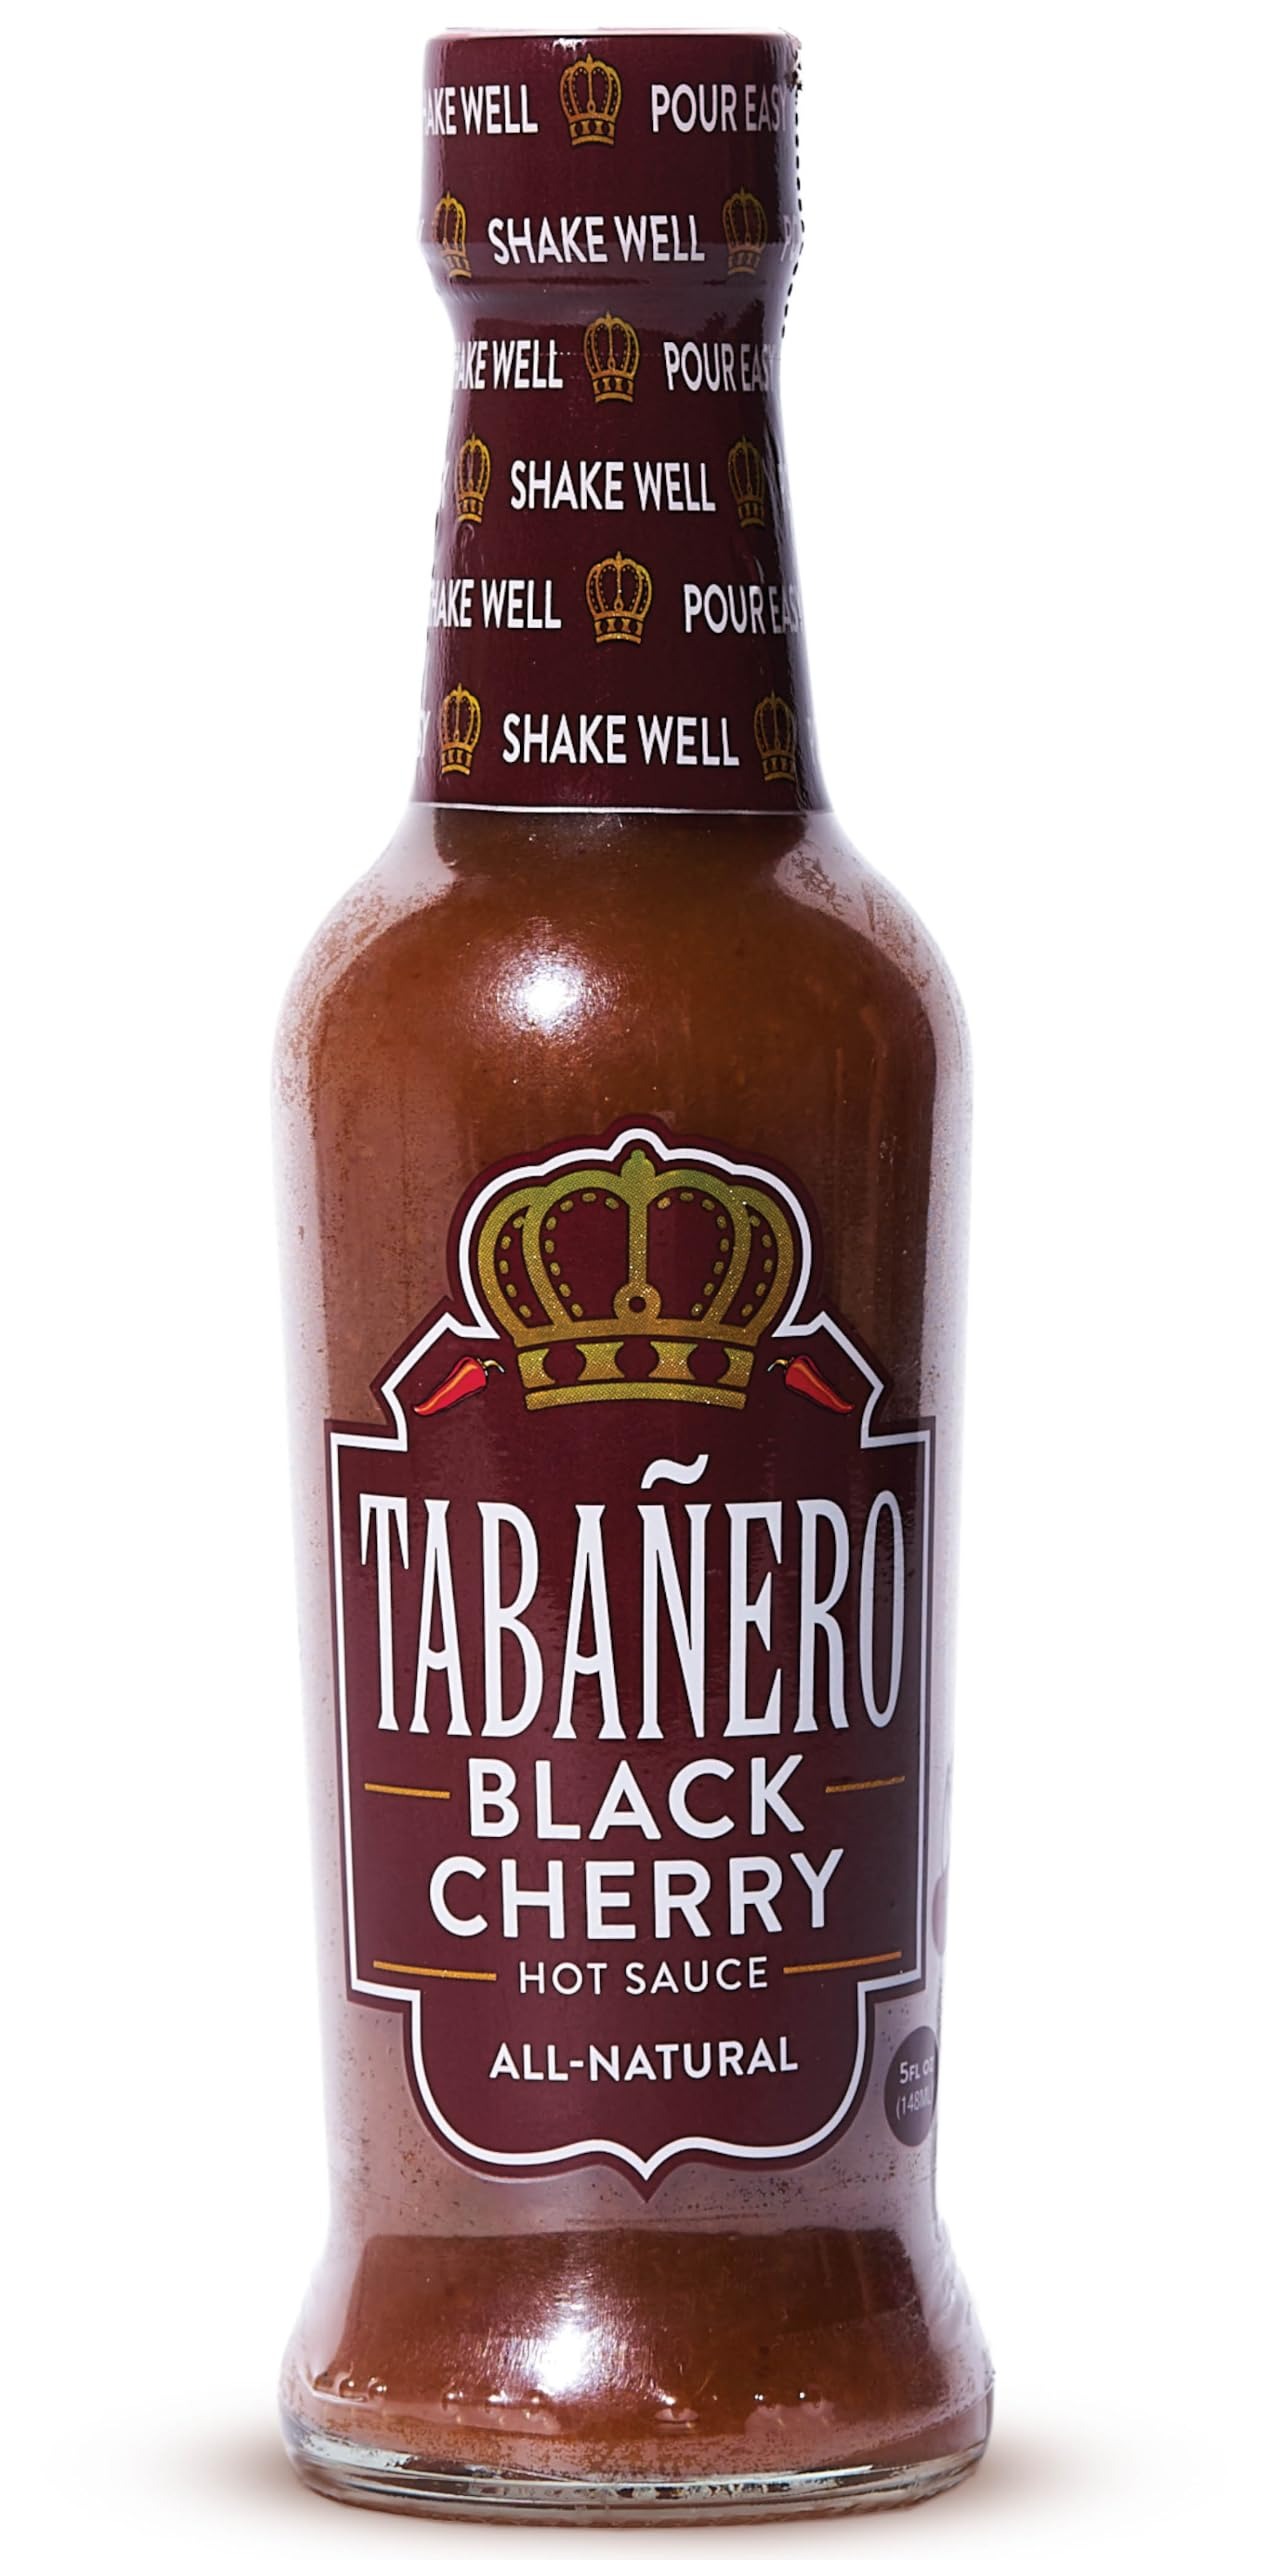
Item Name: Black Cherry Hot Sauce by Tabañero, Black Cherry Chili Sauce, Gourmet Gifts, All Natural, Gluten Free, Vegan, Kosher, Made in the USA, 5 oz. Bottle
Bullet Point 1: BLACK CHERRY HOT SAUCE: Indulge in the irresistible fusion of sweet and spicy with our Black Cherry Hot Sauce, a delightfully rebellious concoction with a fruity flare. This gourmet hot sauce is bursting with bold cherry flavor and a subtle touch of heat to wow your tastebuds!!
Bullet Point 2: UNIQUE SPICY FLAVOR: Hand-crafted in the USA from a combination of red habanero peppers, carrots, onions, garlic, key lime juice, and agave nectar, this unconventional pairing offers a playful twist of savory and sweet, guaranteed to have you begging for more.
Bullet Point 3: UNIQUE HOT SAUCE GIFT Gift your favorite spice lovers a tongue-tingling sweet-treat with a bottle of Tabañero's Black Cherry Sauce. A perfect balance of sweetness and a touch of spice, it’s a sinfully enticing addition to your dessert—the cherry on top, if you will.
Bullet Point 4: ALL NATURAL HOT SAUCES Made with 100% all-natural, gluten-free, low-sodium, and NON-vinegar based ingredients, Tabañero Sauces are the most flavorful in the world! Our Hot Sauce is never made with cheap fillers, so its powerful flavor remains strong even when used while cooking.
Bullet Point 5: TABAÑERO What makes Tabañero the most flavorful hot sauce in the world? Unlike the other guys, we only use vinegar as a natural preservative - NOT a cheap filler. With flavors that enhance, not overwhelm your palate, our hot sauces are fit for all the kings and queens out there. Our unique hot sauce flavors are born in Tabasco, Mexico and hand-crafted in the USA.
Product Description: Introducing Black Cherry Hot Sauce by Tabanero, a perfect blend of spicy red peppers, garlic, and a touch of sweetness that will tantalize your taste buds. Crafted with premium organic ingredients, this unique hot sauce packs the balanced sweetness of Black Cherry without cheap fillers. Ideal for sweet tooths and spice lovers alike, it's an excellent drizzle for desserts and other dishes in need of a little sweet heat! Made in the USA with 100% all-natural, gluten-free, and low-sodium ingredients, Tabanero hot sauces stand out for their superior quality and rich flavor profiles. Give the gift of irresistible flavor with Tabanero's Black Cherry Hot Sauce, where every drop promises a burst of deliciousness.
Value: 5.0
Unit: Ounce

Price: 7.99